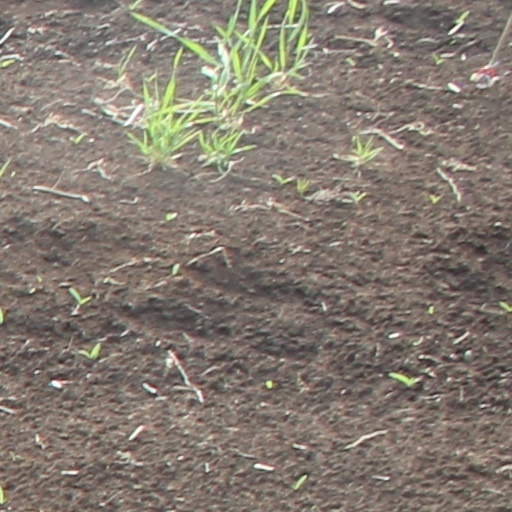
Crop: wheat